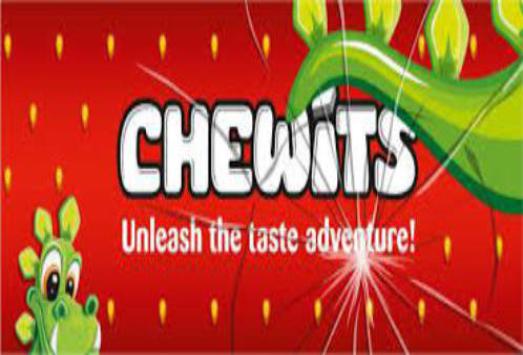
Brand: chewits
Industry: Food